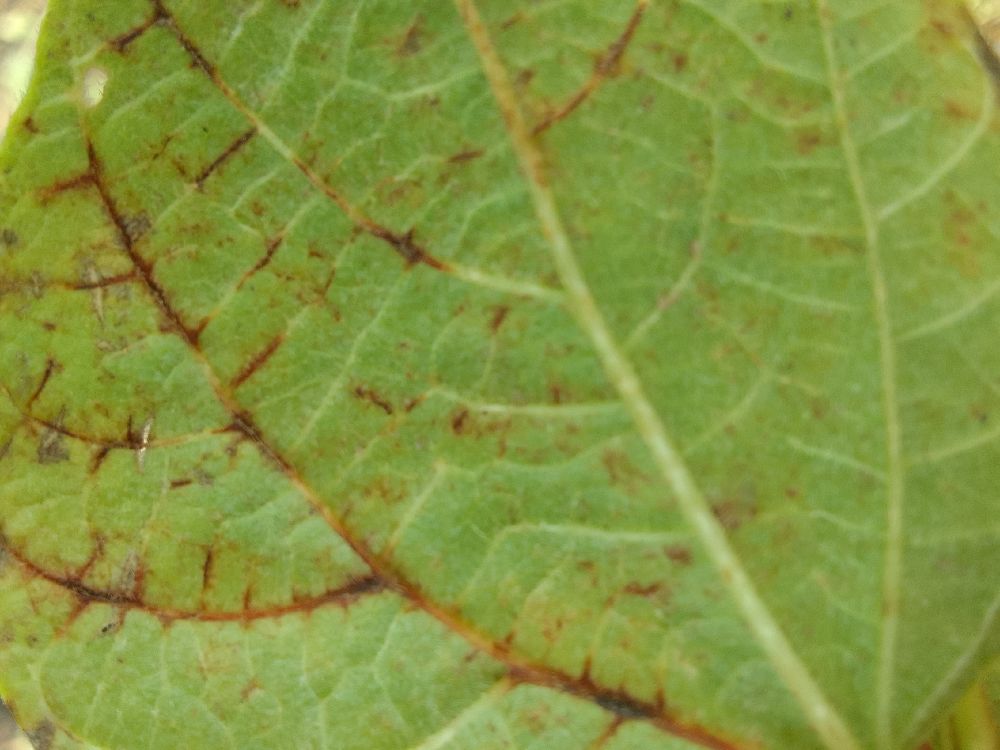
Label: anthracnose